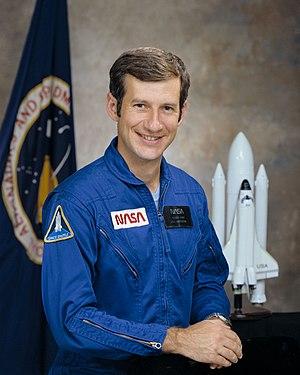
Terry Jonathan Hart dit T.J. Hart est un astronaute américain né le 27 octobre 1946.